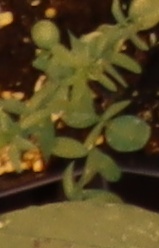
Label: Flax